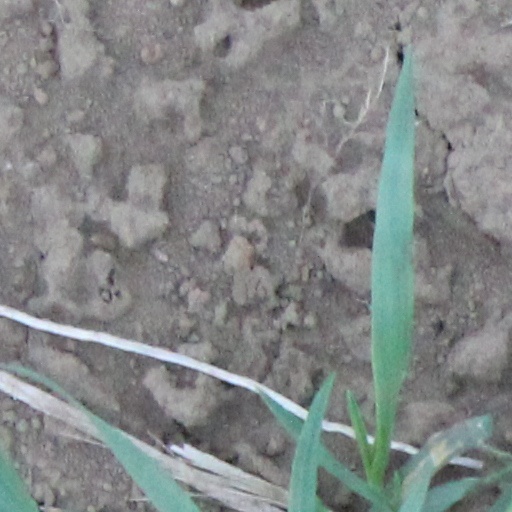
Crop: wheat